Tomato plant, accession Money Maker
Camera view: horizontal (90 deg, fisheye); turntable rotation: 90 degrees
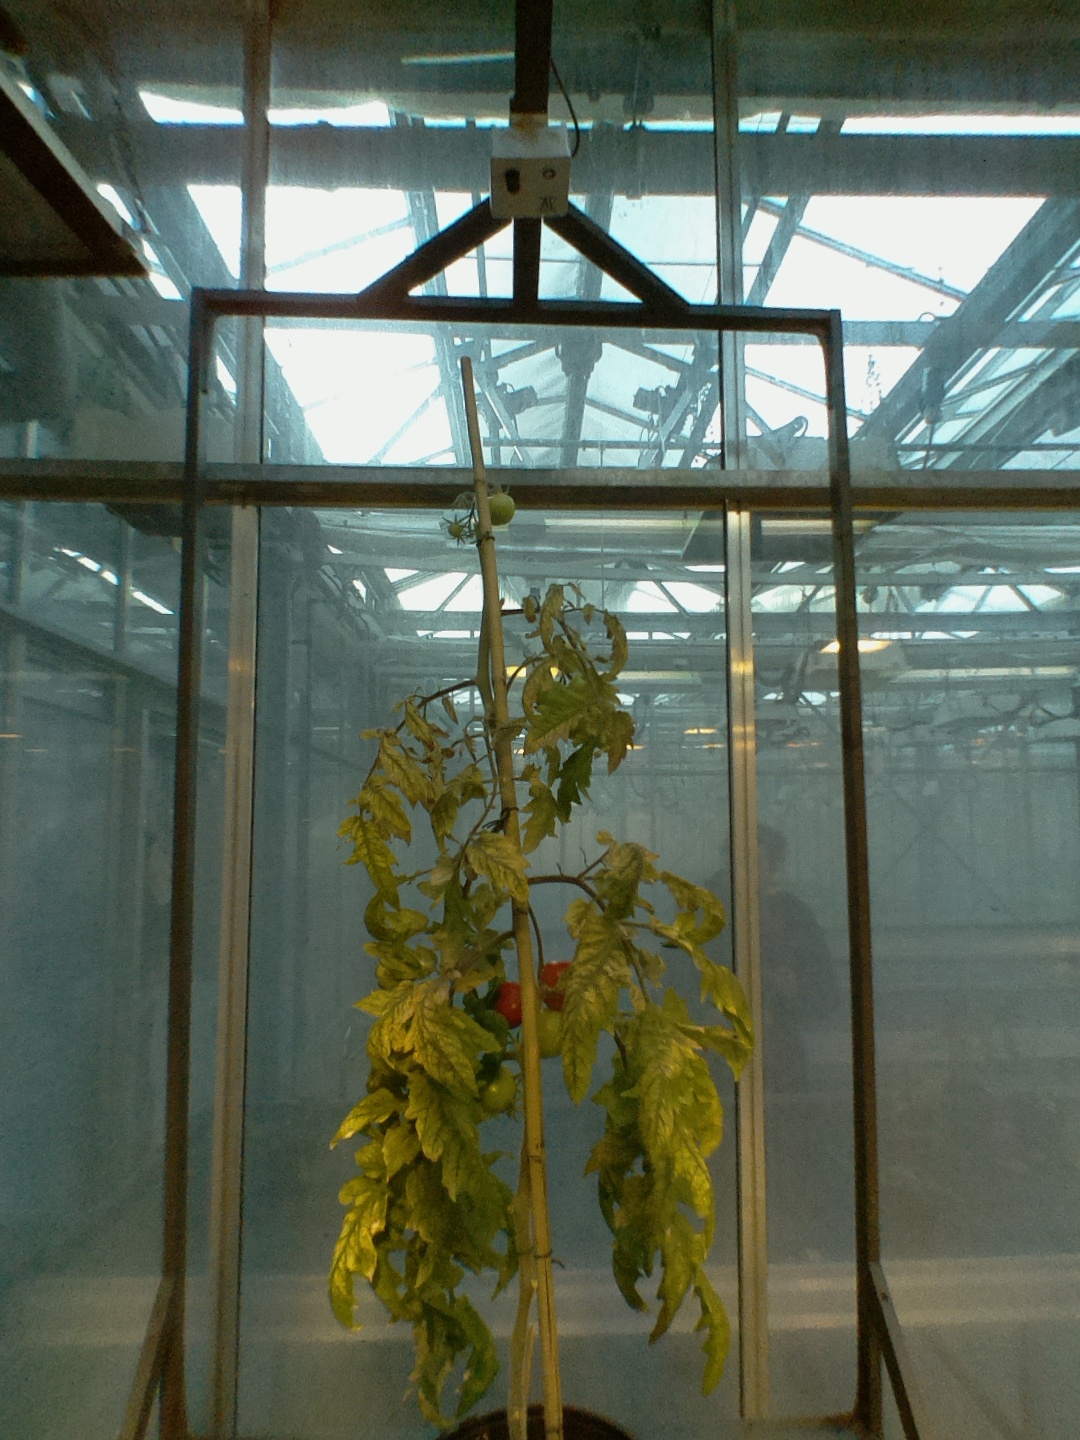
BBCH growth stage 82: 20%-30% of fruits show typical fully ripe color